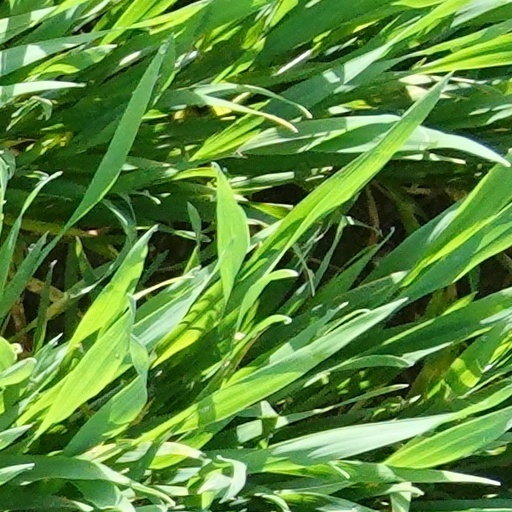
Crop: wheat